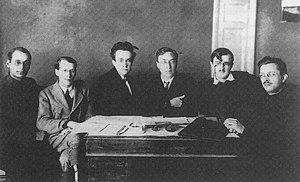
L’Institut de culture artistique est une organisation artistique russe fondée à Moscou en 1920 et opérant jusqu’en 1924.